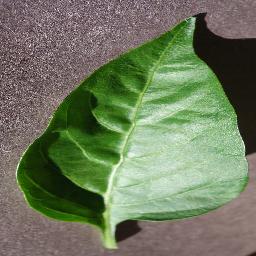
Label: Pepper,_bell___healthy